Ferdinand Marcos

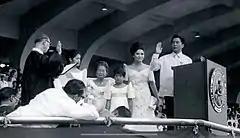
Ferdinand Marcos takes the Oath of Office for a second term before Chief Justice Roberto Concepcion on December 30, 1969.

Under intense pressure from the Johnson administration, Marcos reversed his prior position of not sending Philippine forces to Vietnam, consenting to limited involvement. He then asked Congress to approve sending a combat engineer unit. Despite opposition, the proposal was approved and Philippine troops were involved from the middle of 1966 as the Philippines Civic Action Group (PHILCAG). PHILCAG grew to a strength of some 1,600 troops in 1968. Between 1966 and 1970 over 10,000 Filipino soldiers served in Vietnam, mainly involved in civilian infrastructure projects.